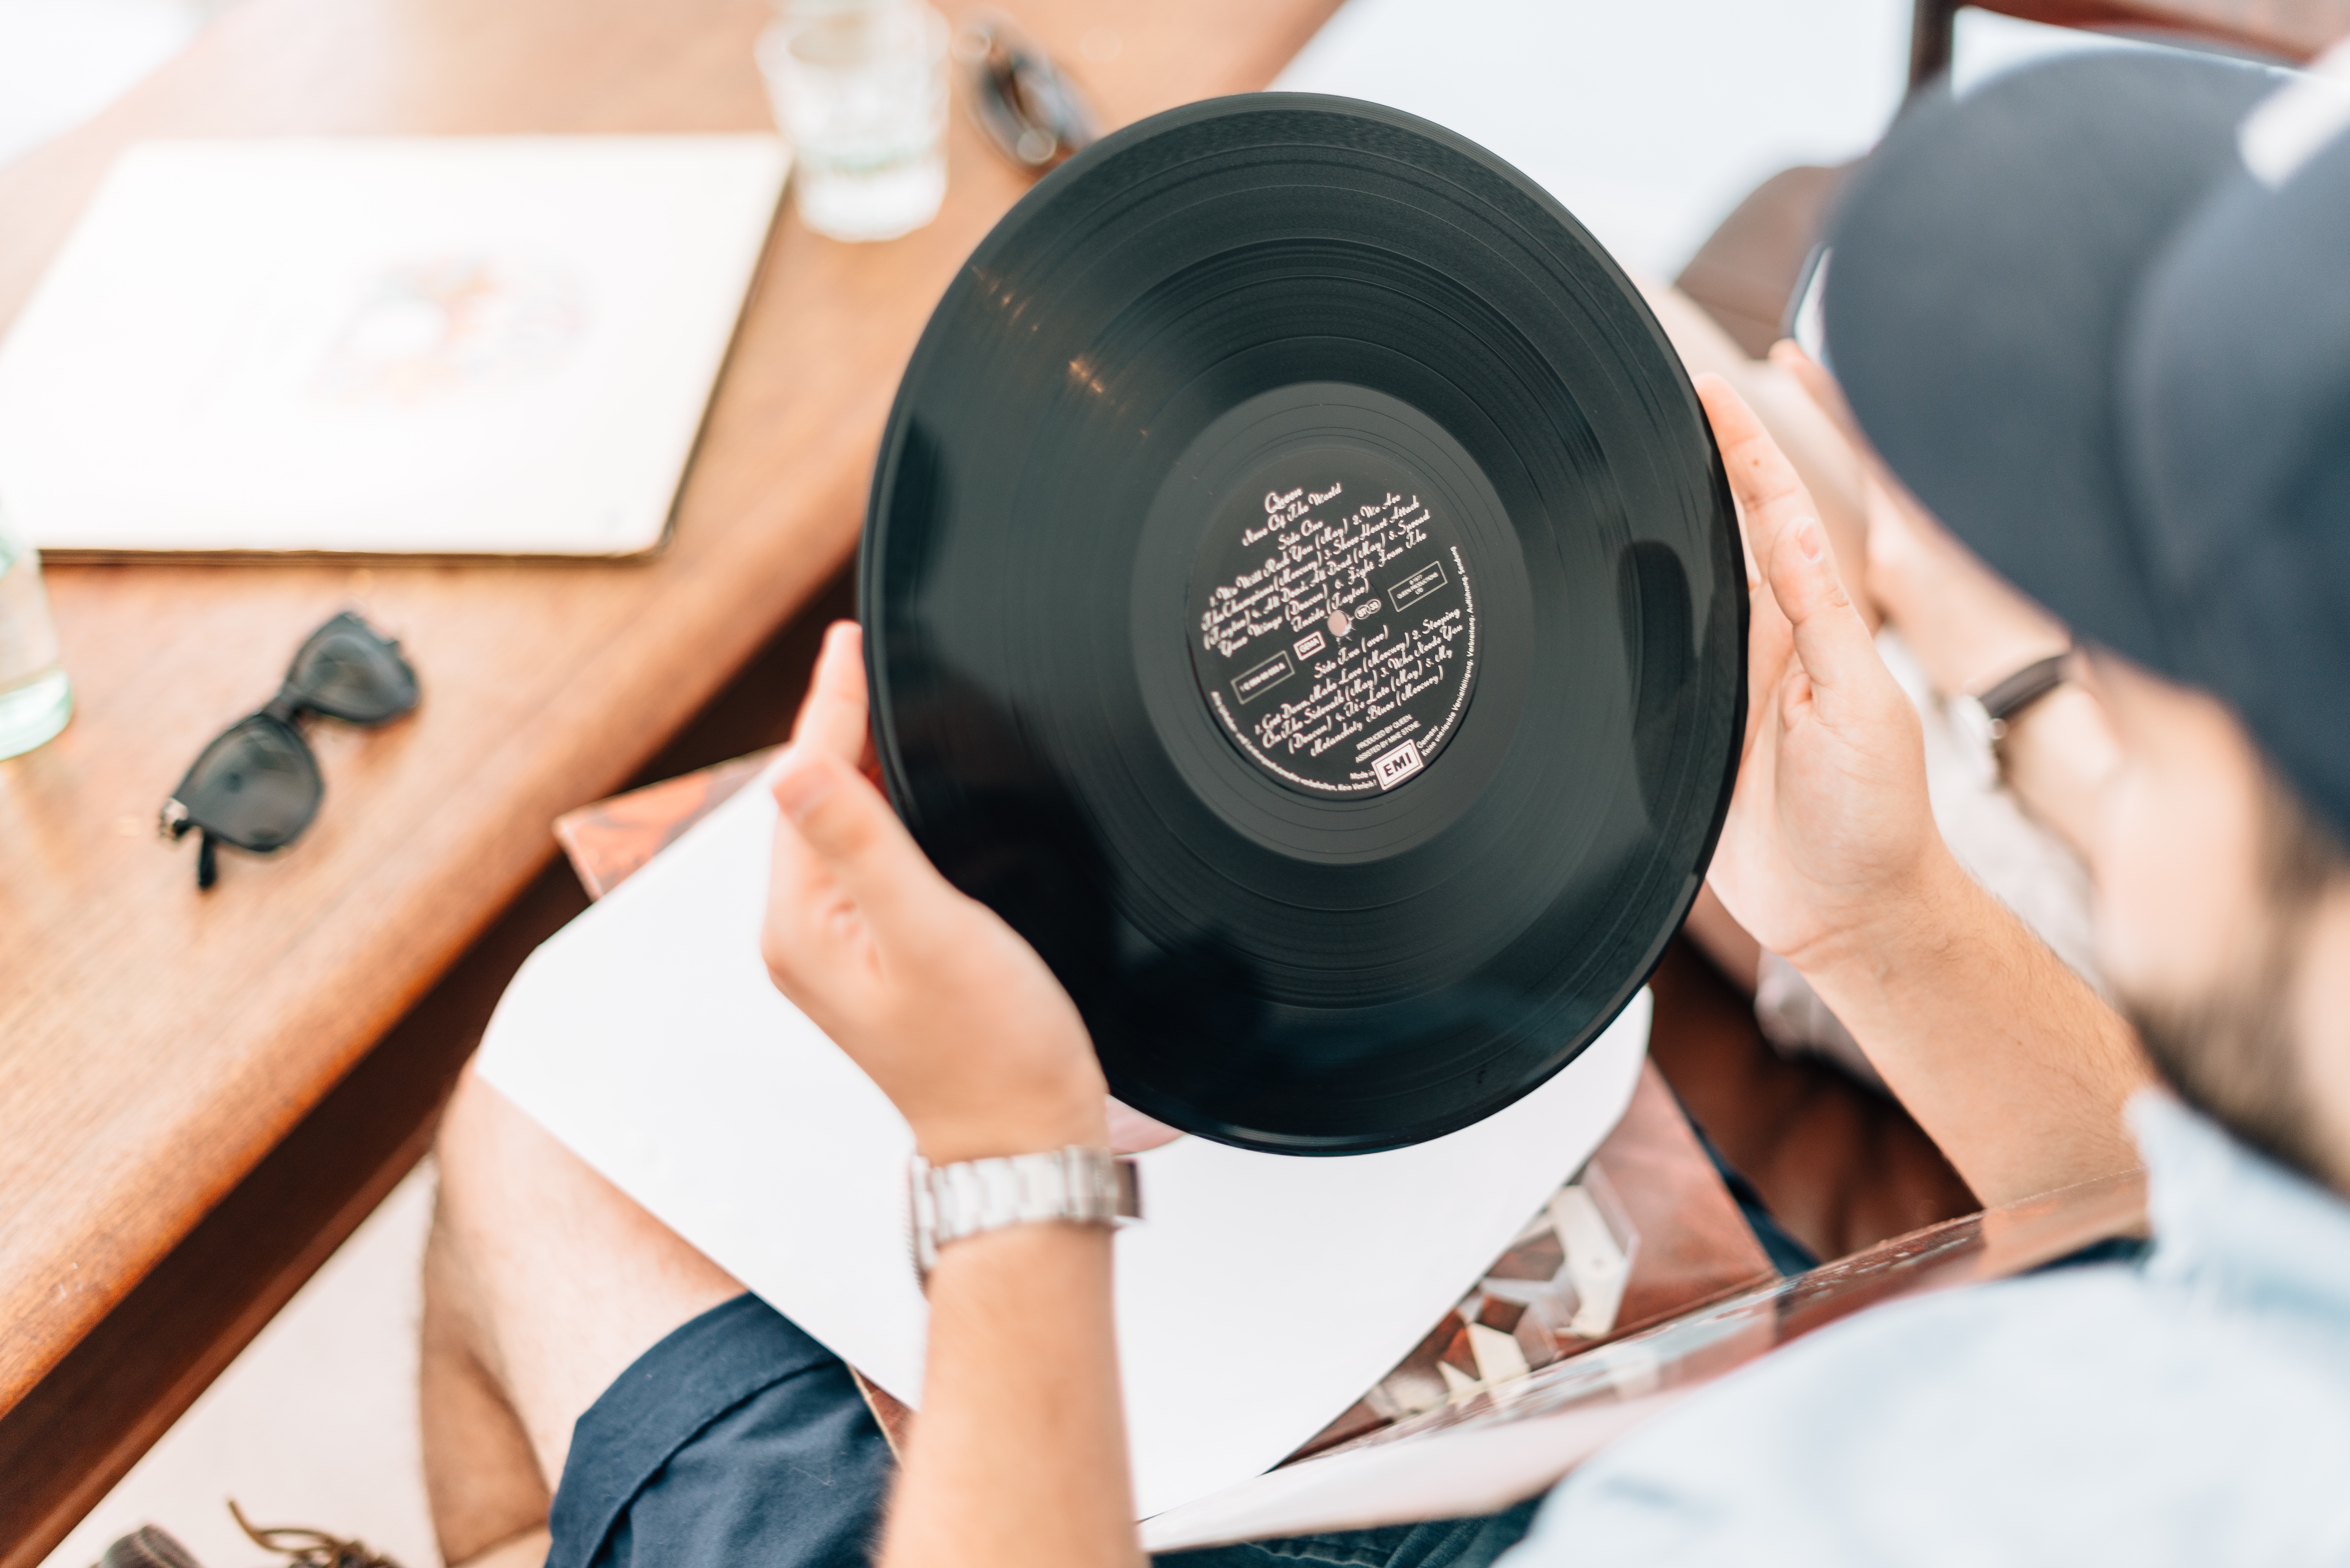
record, music, vinyl, vintage, retro, old, room, arm, vinyl record, brand, human body, eye, organ, obsolete, gramophone, old fashioned, sense, sport venue, physical fitness